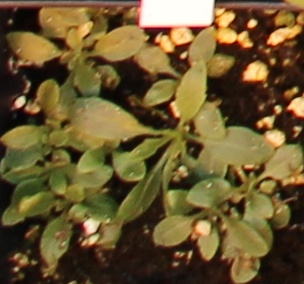
Label: Horseweed